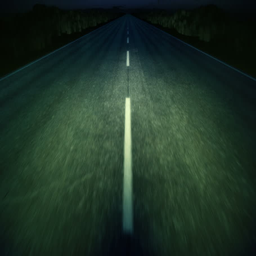
driving on a road at night seamless loop